Dibao (ancient Chinese gazette)

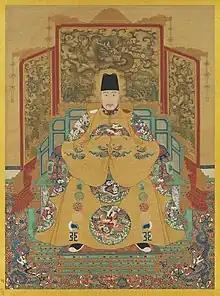
Jiajing Emperor (嘉靖皇帝/明世宗)

The social climate and the restriction on the "Dibao" in the Ming dynasty were not as strict as the Song dynasty although it was still aimed to maintain feudal governance of the empire. Historians believe the subtle balance of the power between the emperor and the government officials was because the emperor in the Ming dynasty understood the importance of the transparent political system as the Ming dynasty was established with the peasant revolt led by the political corrosion and corruption in the Yuan dynasty. Unlike the "Dibao" in the Song dynasty, the content published on "Dibao" in the Ming dynasty usually involved the conflicts and argument between the government officials and the emperor, sometimes even had the criticism on the edicts and decisions that the emperor made. "Dibao" in the "Wanli" (萬曆) period in the Ming dynasty published numerous criticism and opposition on the decision that the "Wanli Emperor" (明神宗/萬曆皇帝) planned to give the position of the crown prince to the son of imperial noble consort "Zheng" rather than the son of the empress, which against the imperial law and led to the strong dissatisfaction of the public opinion and the government officials that forced the "Wanli Emperor" to withdrawal his decision. In the 16th century before the establishment of the Qing dynasty, "Nurhaci" (努爾哈赤), the chieftain of Manchuria who afterward became the first emperor in the Qing dynasty, dispatched many spies to buy "Dibao" in the Ming Empire to collect the useful information due to high transparency it had.